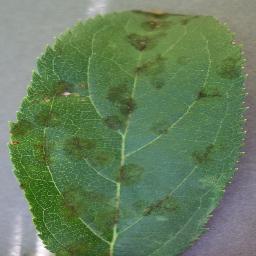
Label: Apple___Apple_scab